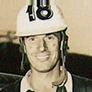
Age: 36